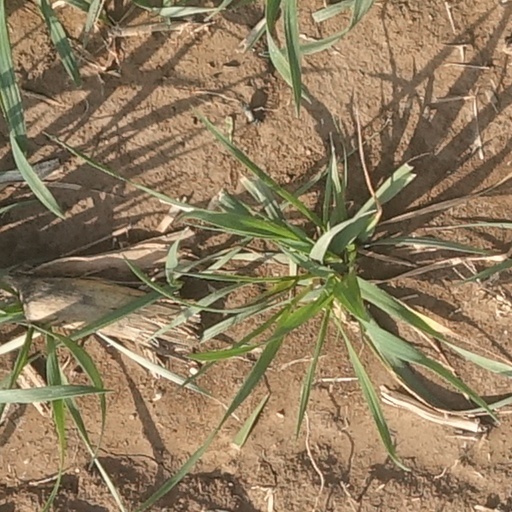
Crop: wheat